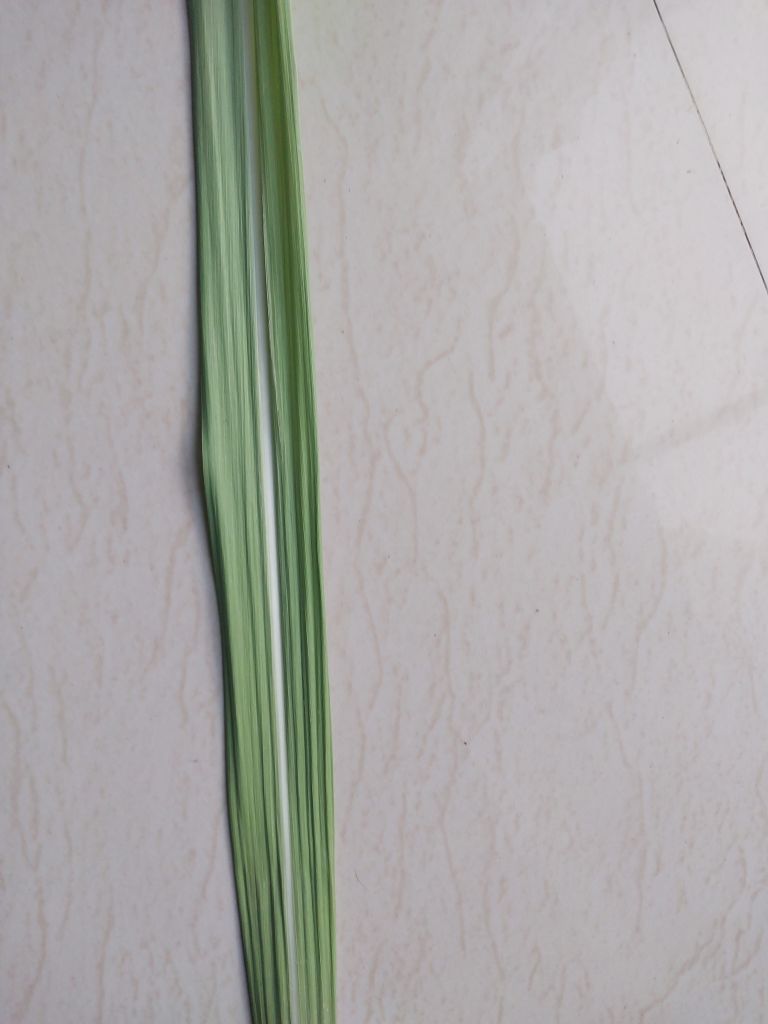
Label: Viral Disease